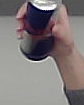
Product: redbull_energydrink